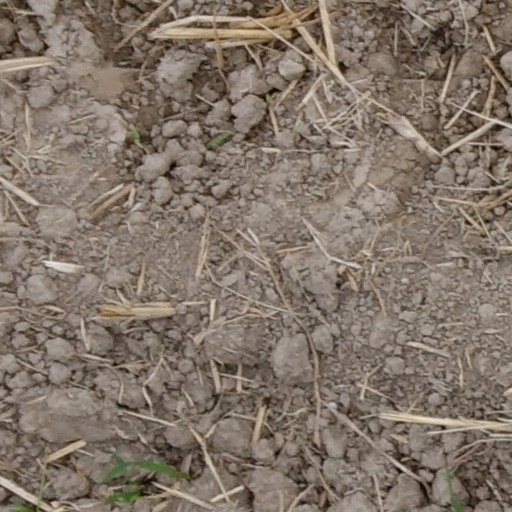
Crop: wheat